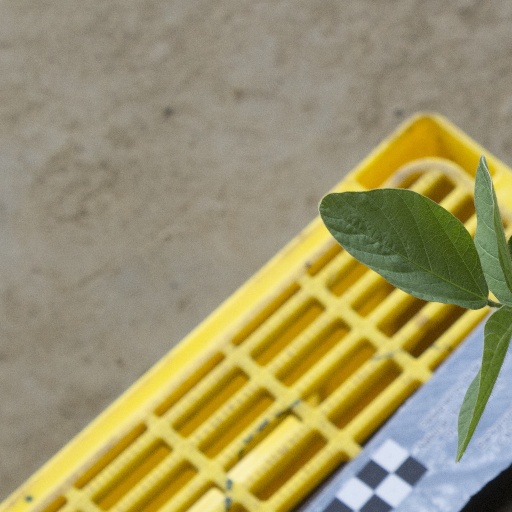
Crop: soybean